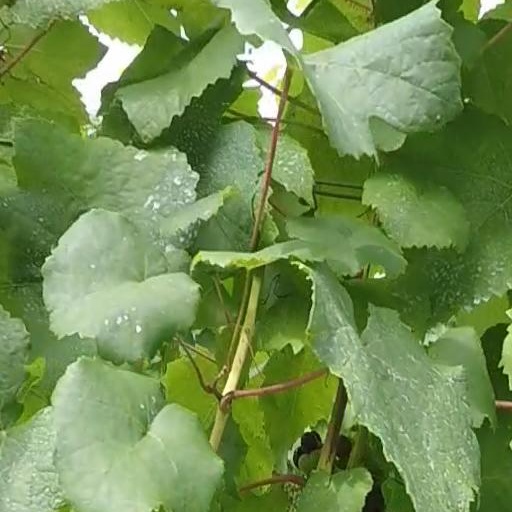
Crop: grape